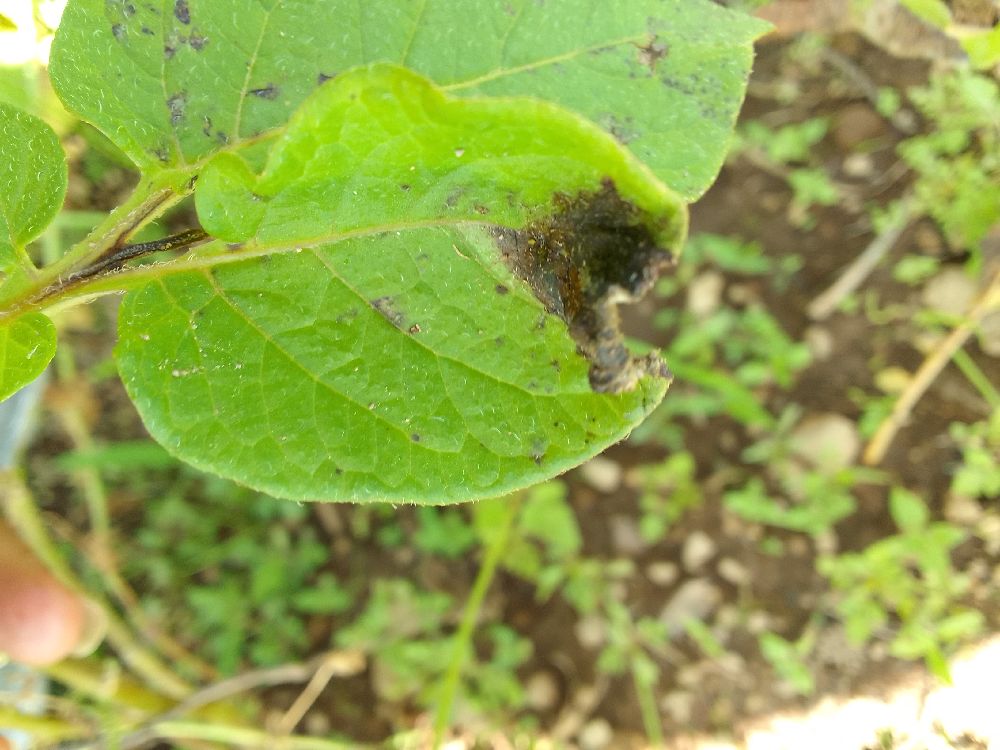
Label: Late blight